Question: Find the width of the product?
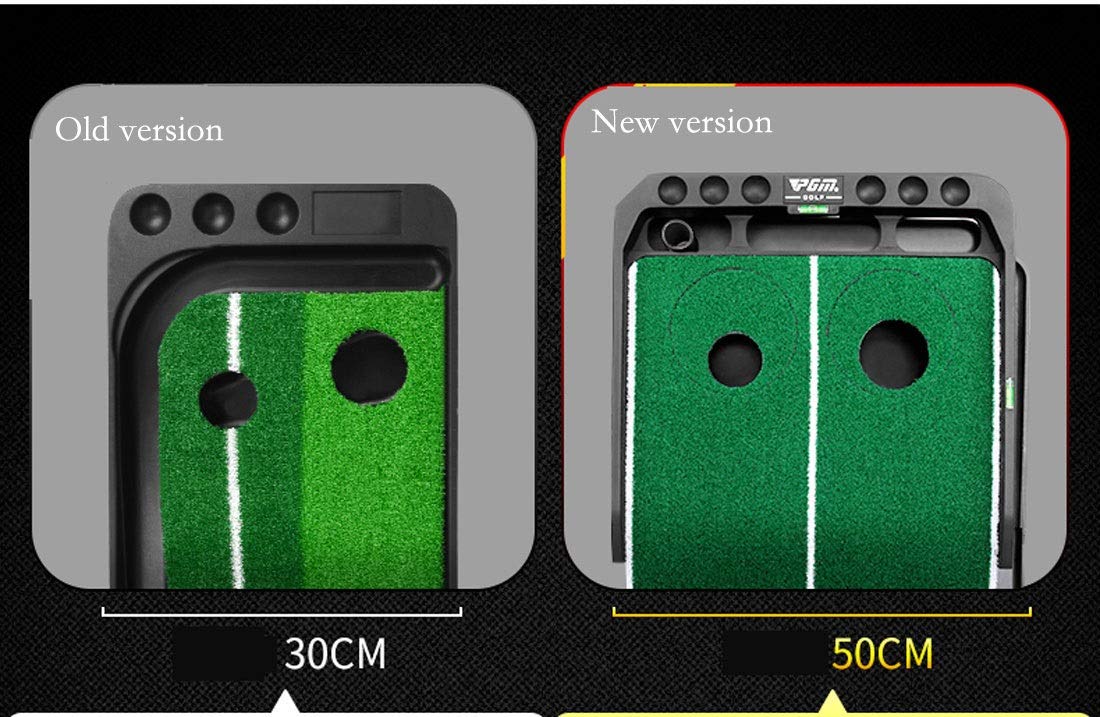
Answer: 30.0 centimetre